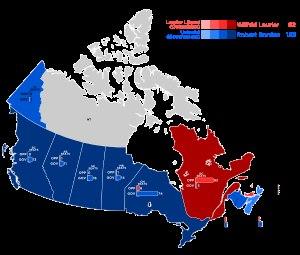
Cet article traite des événements qui se sont produits durant l'année 1917 au Canada.